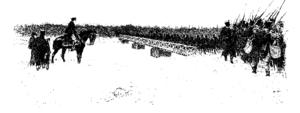
Den finske krig / Februar–maj 1808, russisk offensiv
Russiske styrker krydser Abborrfors bro
Den finske krig blev udkæmpet mellem Sverige-Finland og det Russiske Kejserdømme fra februar 1808 til september 1809. Som resultat af krigen blev det østlige af Sverige-Finland løsrevet fra Sverige og gjort til storhertugdømmet Finland som en del af det Russiske Kejserdømme. Af andre betydningsfulde resultater var Sveriges stænderrigsdags vedtagelse af en ny konstitution samt etableringen af Bernadotte-slægten som ny kongelinje i Sverige.